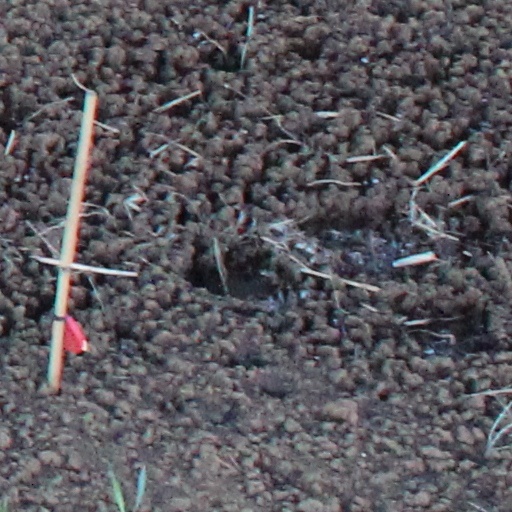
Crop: wheat